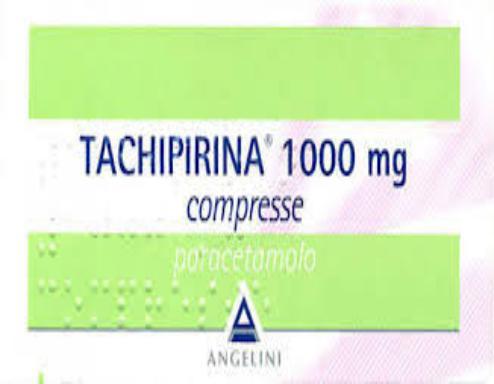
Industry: Medical